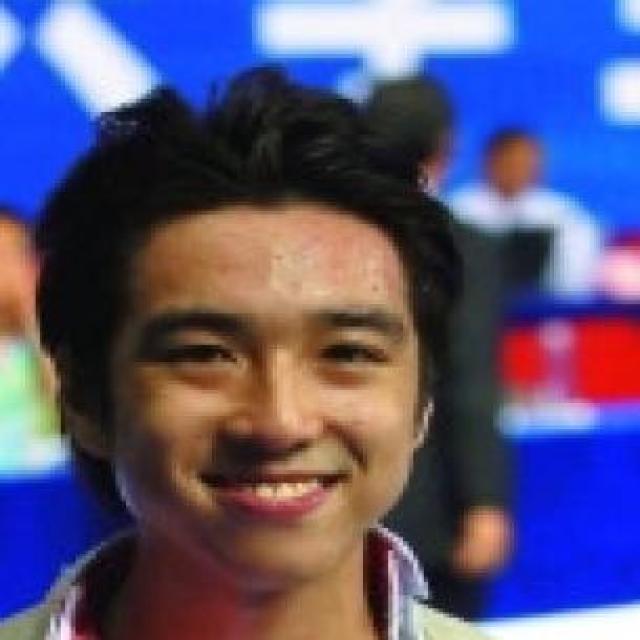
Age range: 13-20